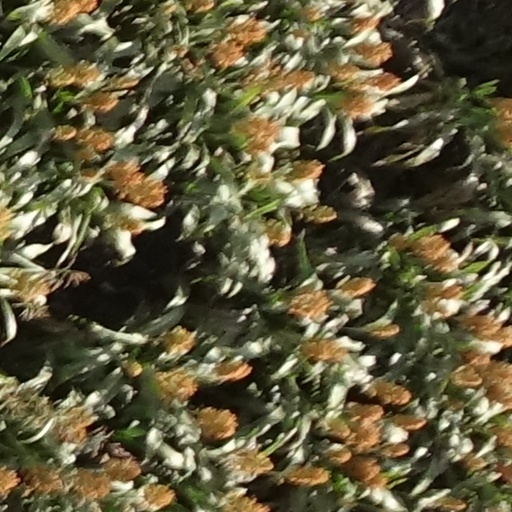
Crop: sorghum